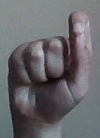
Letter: fa